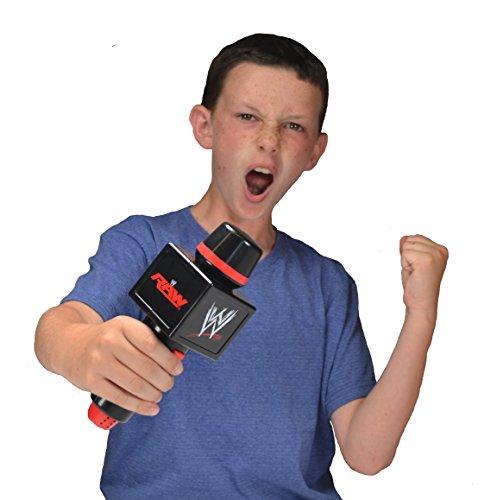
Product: WWE "Big Talker Electronic Microphone - Comes with Real Wrestling Sounds and Voice Amplification
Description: Have arena sound effects as you make your entrace with the WWE Big Talker Microphone.
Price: $17.97
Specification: ASIN:B000W6WIHA|ShippingWeight:13.1ounces(Viewshippingratesandpolicies)|DomesticShipping:ItemcanbeshippedwithinU.S.|InternationalShipping:ThisitemcanbeshippedtoselectcountriesoutsideoftheU.S.LearnMore|DateFirstAvailable:October21,2013